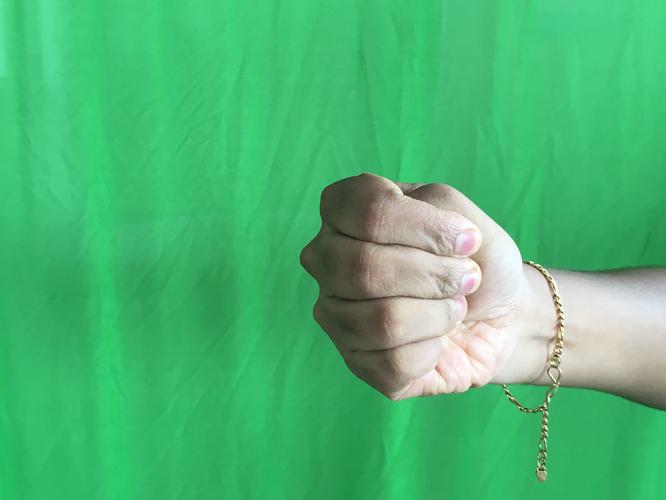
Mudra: Mushti
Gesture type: single_hand